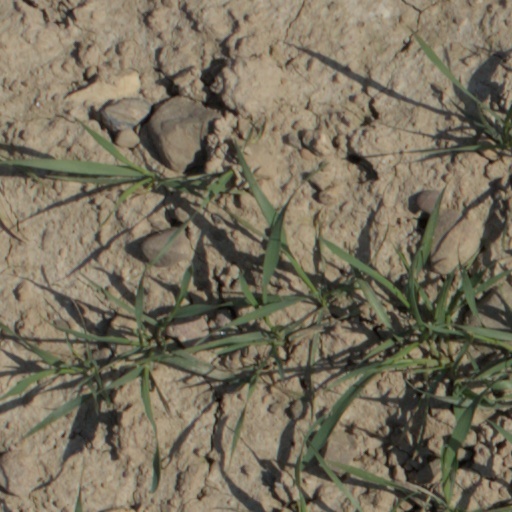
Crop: wheat